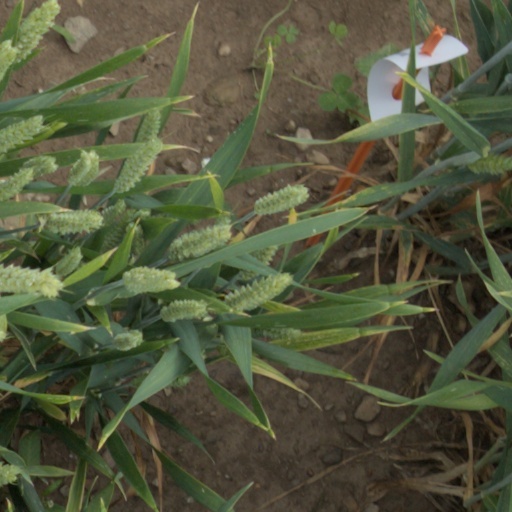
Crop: wheat